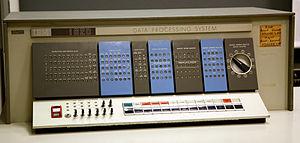
En informatique le panneau frontal ou panneau avant était le dispositif principal des premières consoles systèmes. Il permettait d'afficher et de modifier les registres internes des premiers systèmes informatiques de type électronique. Le panneau avant est en général constitué de tableaux de voyants, d'interrupteurs à bascule et de boutons-poussoirs montés sur une plaque en tôle placé à l'avant de l'ordinateur.